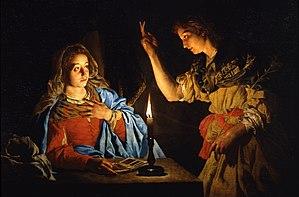
Matthias Stom est un peintre néerlandais, ou peut-être flamand, qui n'est connu que pour les œuvres qu'il produit pendant sa résidence en Italie. Il est influencé par le travail d'autres disciples du Caravage en Italie, en particulier ses disciples néerlandais souvent appelés l'École caravagesque d'Utrecht, ainsi que par Jusepe de Ribera et Pierre Paul Rubens. Il ne partage pas la préférence des autres peintres caravagesquedu Nord pour les scènes de genre humoristiques, et parfois scabreuses, et les allégories décoratives élaborées, mais préfère plutôt les histoires tirées de la Bible. Il travaille dans divers endroits en Italie où il bénéficie du patronage d'institutions religieuses ainsi que de membres éminents de la noblesse.